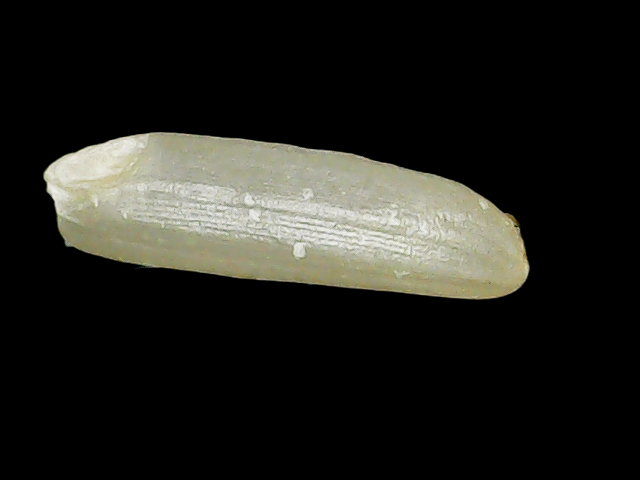
Rice variety: Binadhan26